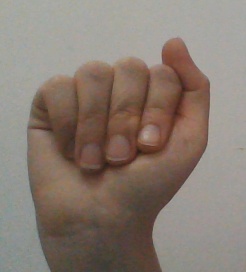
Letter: saad